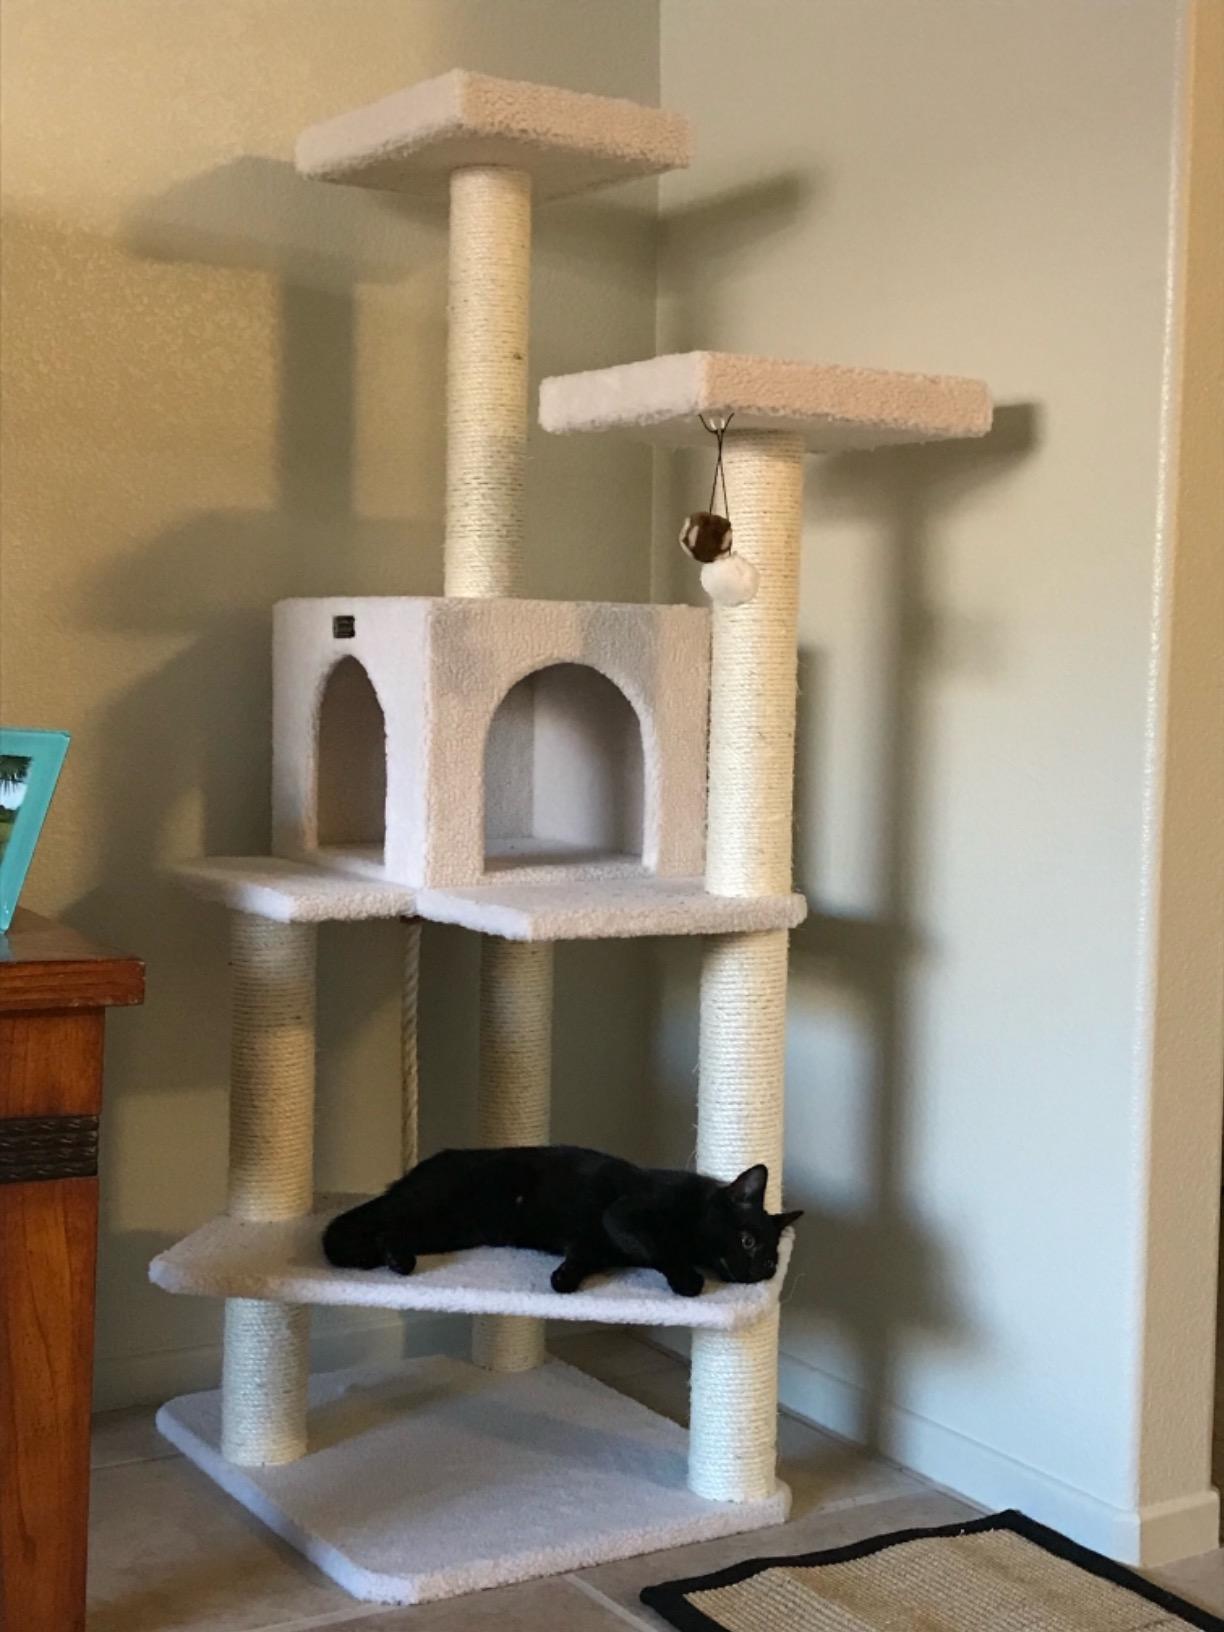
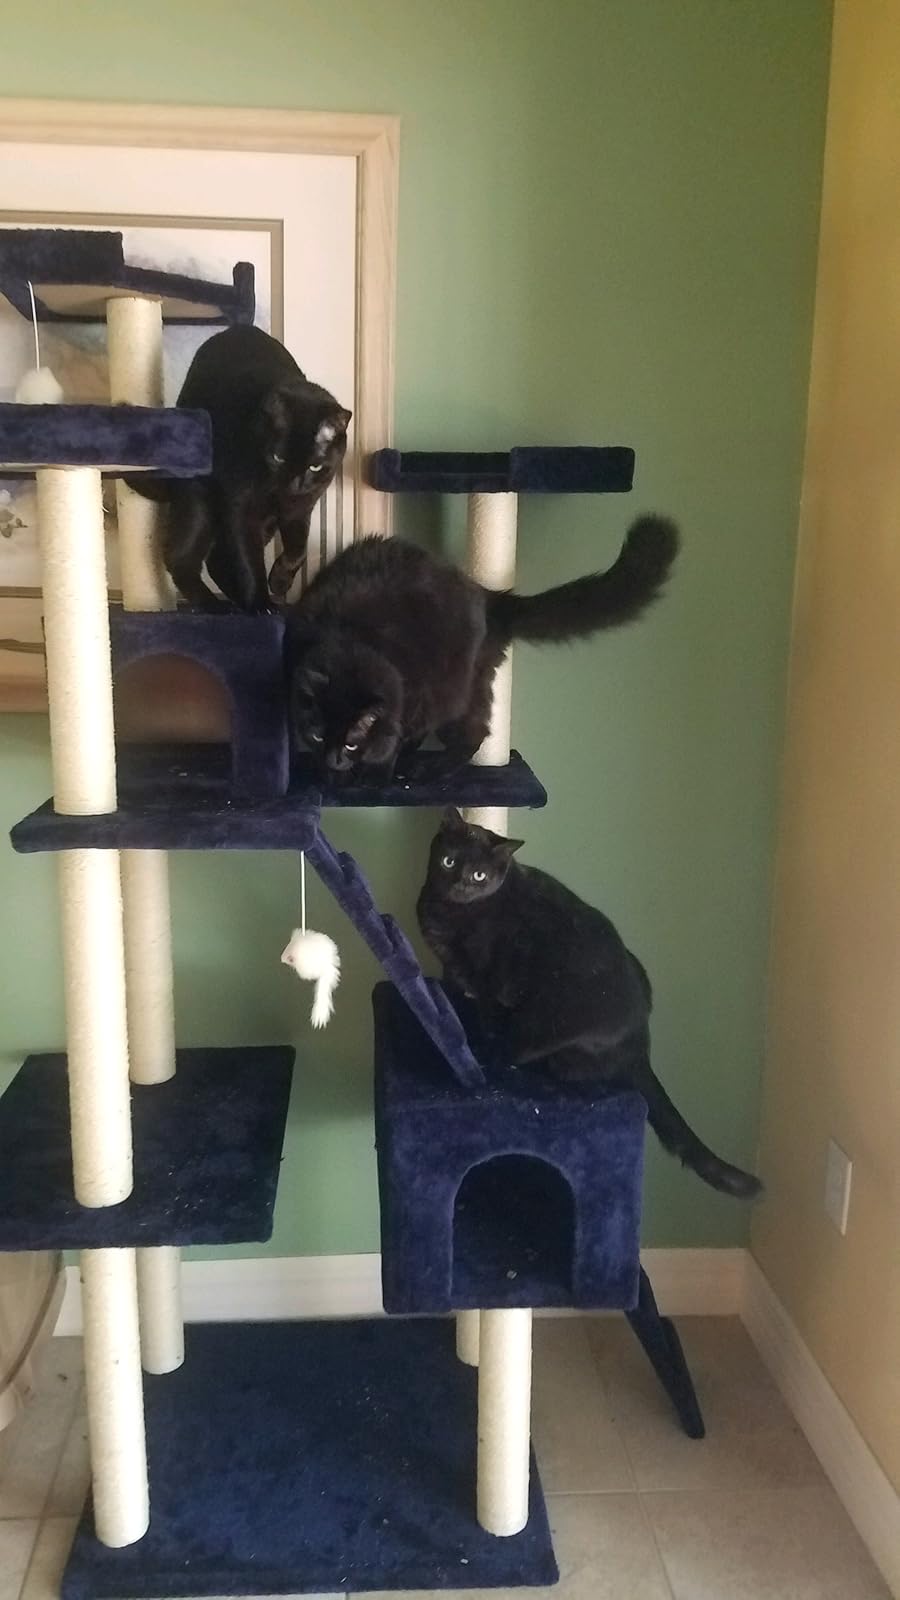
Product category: items_cat tree
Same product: no